Naval Computer and Telecommunications Station Guam

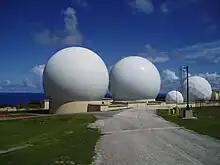
The Guam Remote Ground Terminal of the Tracking and Data Relay Satellite System at NCTS Guam

Naval Computer and Telecommunications Station Guam (NCTS Guam) is a United States Navy communications facility on the U.S. territory of Guam. It is located on the Naval Base Guam North Finegayan Telecommunications Site along Guam Highway 3 in Dededo, on the northwest coast of the island.